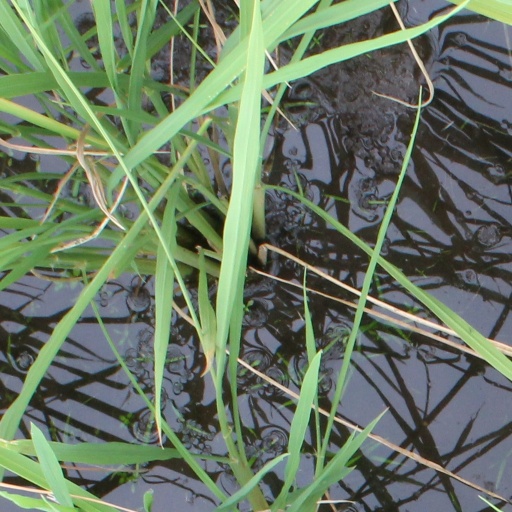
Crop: rice